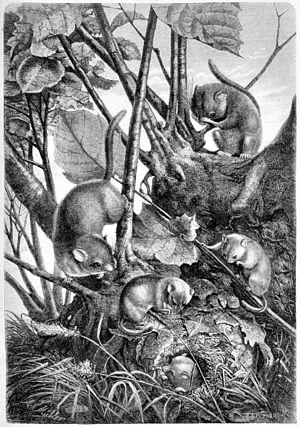
Le Muscardin est une espèce de micromammifères. Il est classé dans la famille des Gliridae. C'est un animal essentiellement nocturne qui hiberne durant près de 6 mois de l'automne au printemps. Son aire de répartition recouvre presque toute l'Europe, à l'exception des régions les plus nordiques et de la péninsule Ibérique.